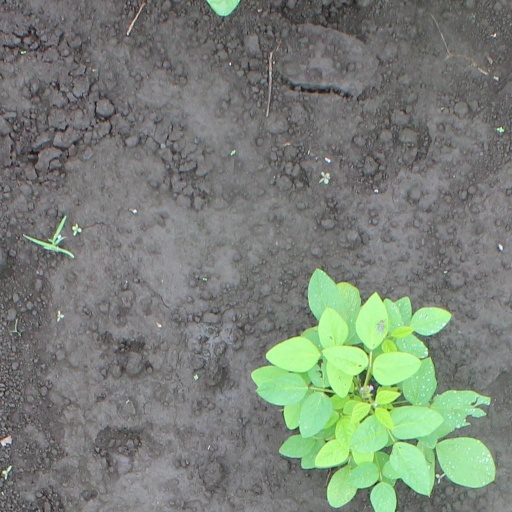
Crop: soybean